Dhol

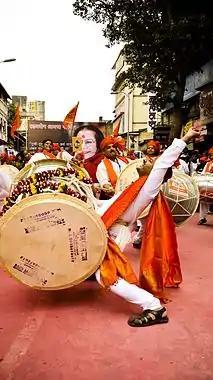

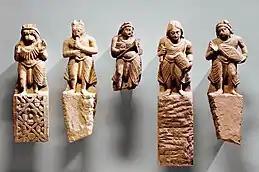
Gandhara musicians playing dhol

The dhol is played using two wooden sticks, usually made out of wood, cane, or also known as wickers cane. The stick used to play the bass side of the instrument is known as the "dagga" in Punjabi. Traditionally the Dhol player would go and look for a branch from a hardwood tree known as Tali (oak or mahogany) that was naturally curved at that angle and use this as the Dagga (Bass Stick). The reason for the bend stick is because of the goat skin. This is thin like 80-100gsm paper, so the stick has to be bent to avoid piercing the skin. The bass stick or Dagga is the thicker of the two and is bent in an eighth- or quarter-circular arc on the end that strikes the instrument. The other stick, known as the "teeli", is much thinner and flexible and used to play the higher note end of the instrument.